Stripburger

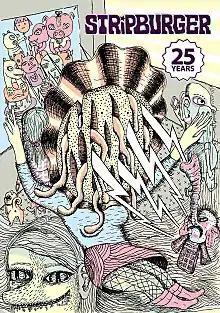
Cover of Stripburger #70, issued on 25th anniversary of magazine (2017). Art by Caroline Sury.

Occasionally, "Stripburger" publishes special issues that focus on specific themes like ecology, sex, madness, anti-Nazism, human rights, war, handicaps, and work.